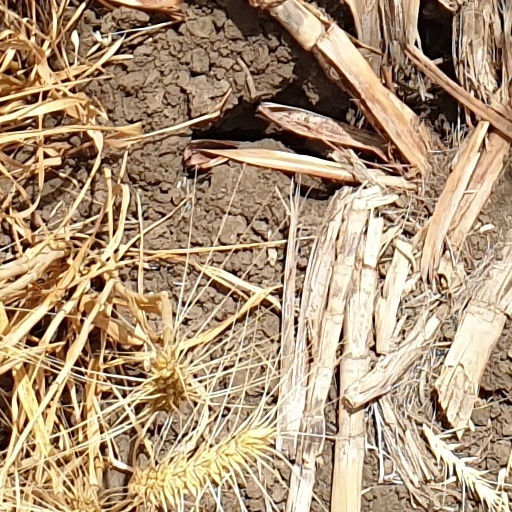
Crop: wheat